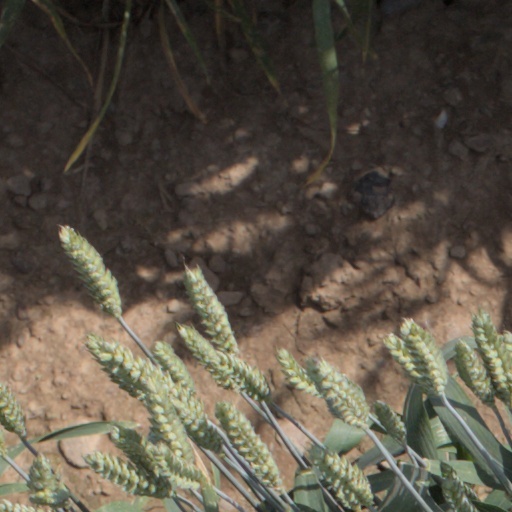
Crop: wheat